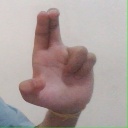
अक्षर: आ